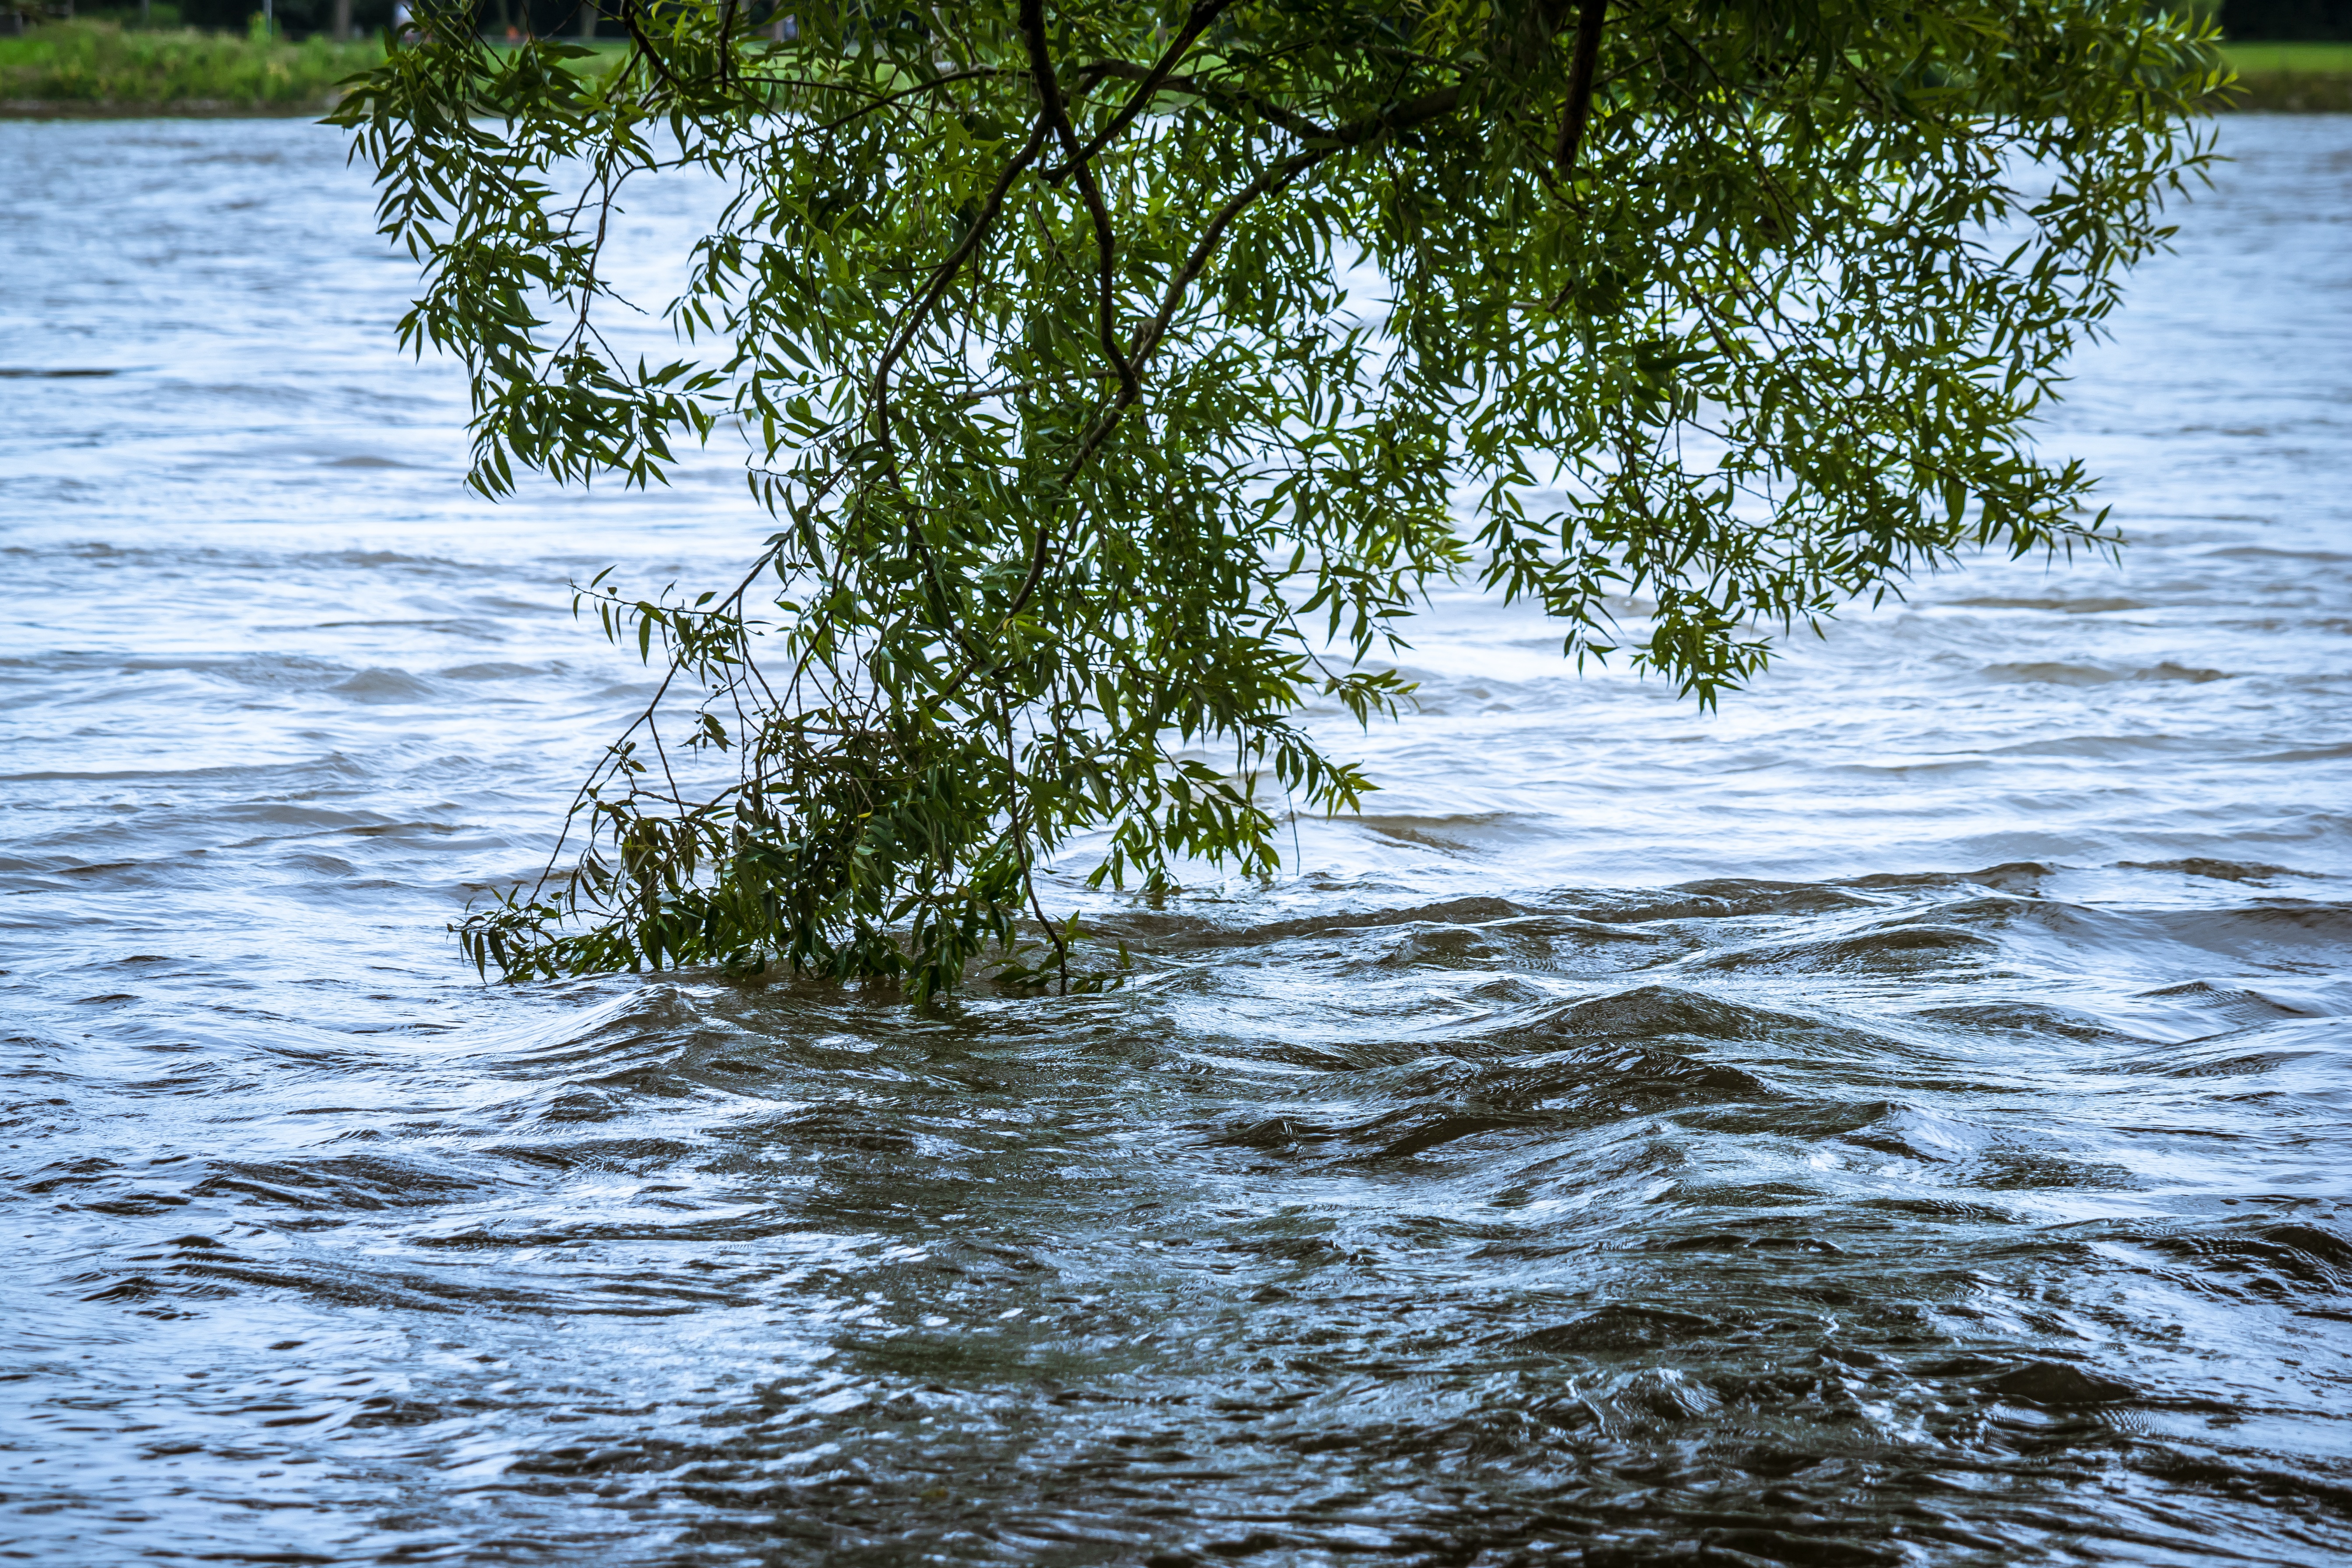
tree, water, nature, marsh, plant, shore, lake, river, pond, bush, stream, reflection, flood, current, wetland, flooding, habitat, rhine, high water, natural environment, woody plant